Hunches in Bunches

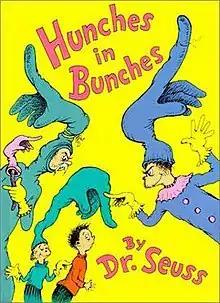
Hardcover cover

Hunches in Bunches is a children's book written and illustrated by Theodor Geisel under the pen name Dr. Seuss and published by Random House on October 12, 1982.